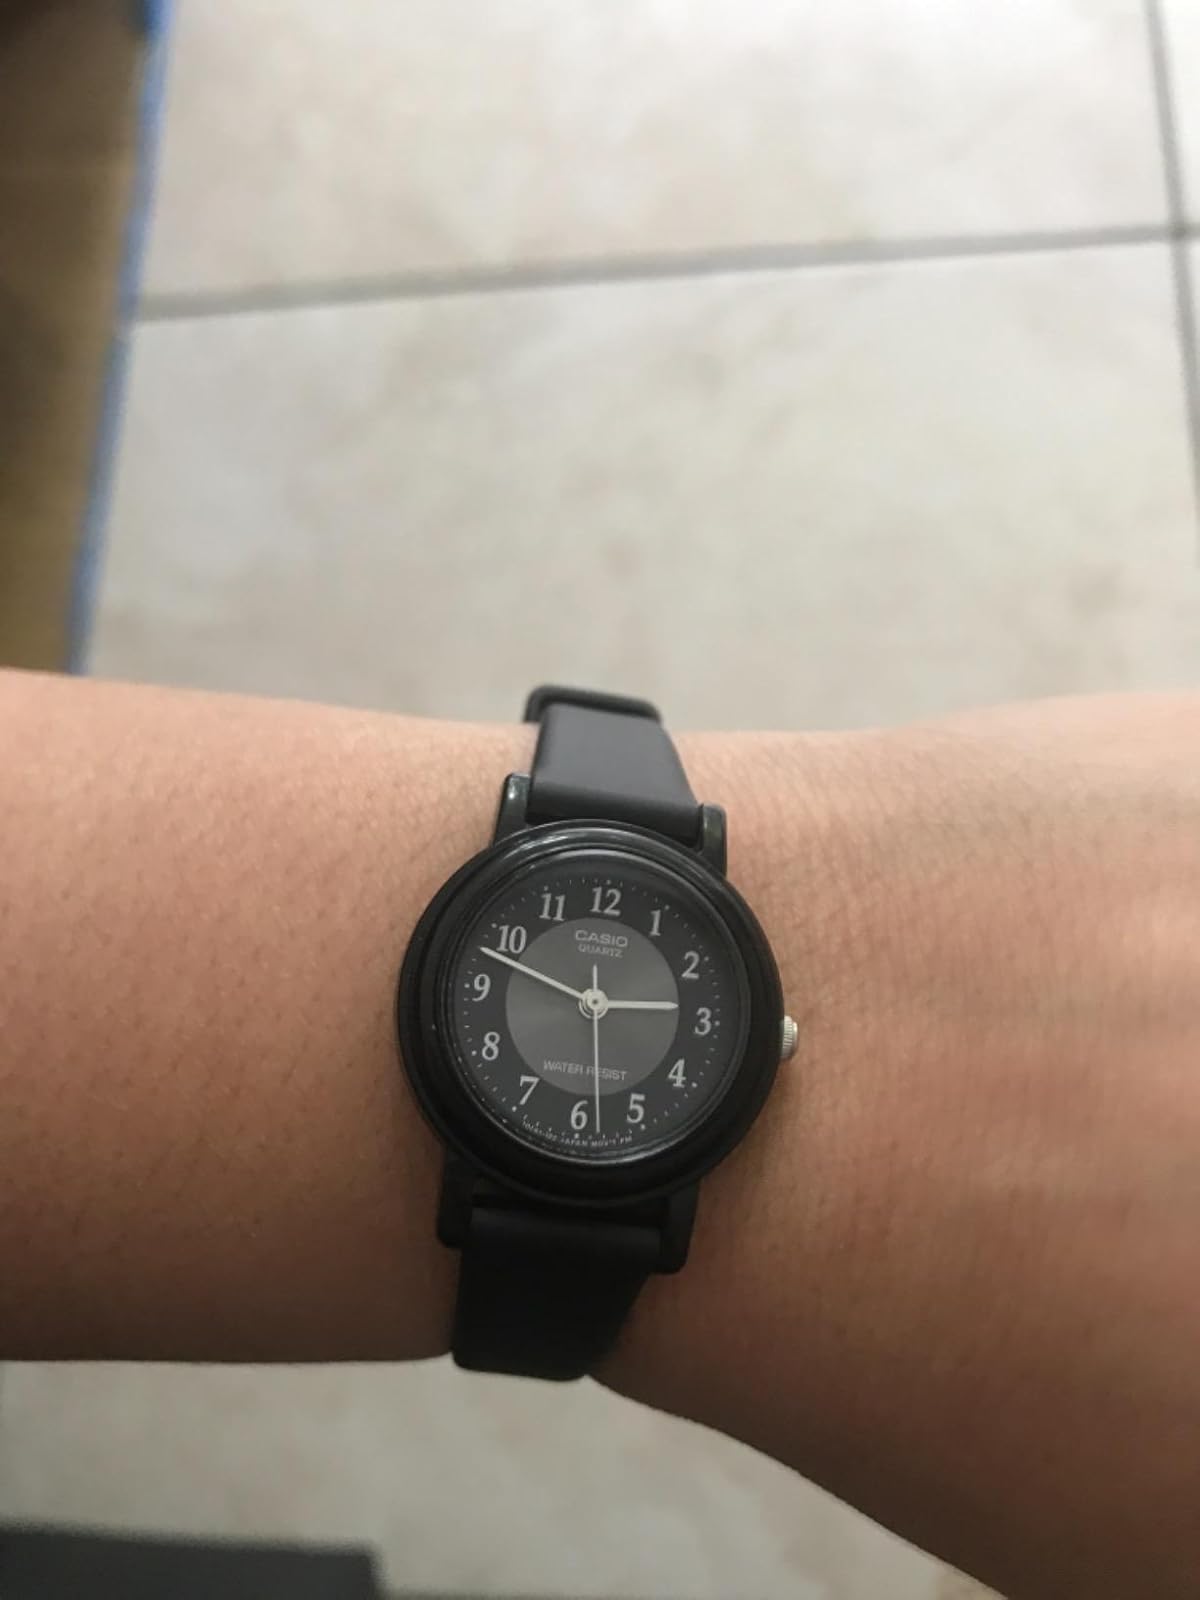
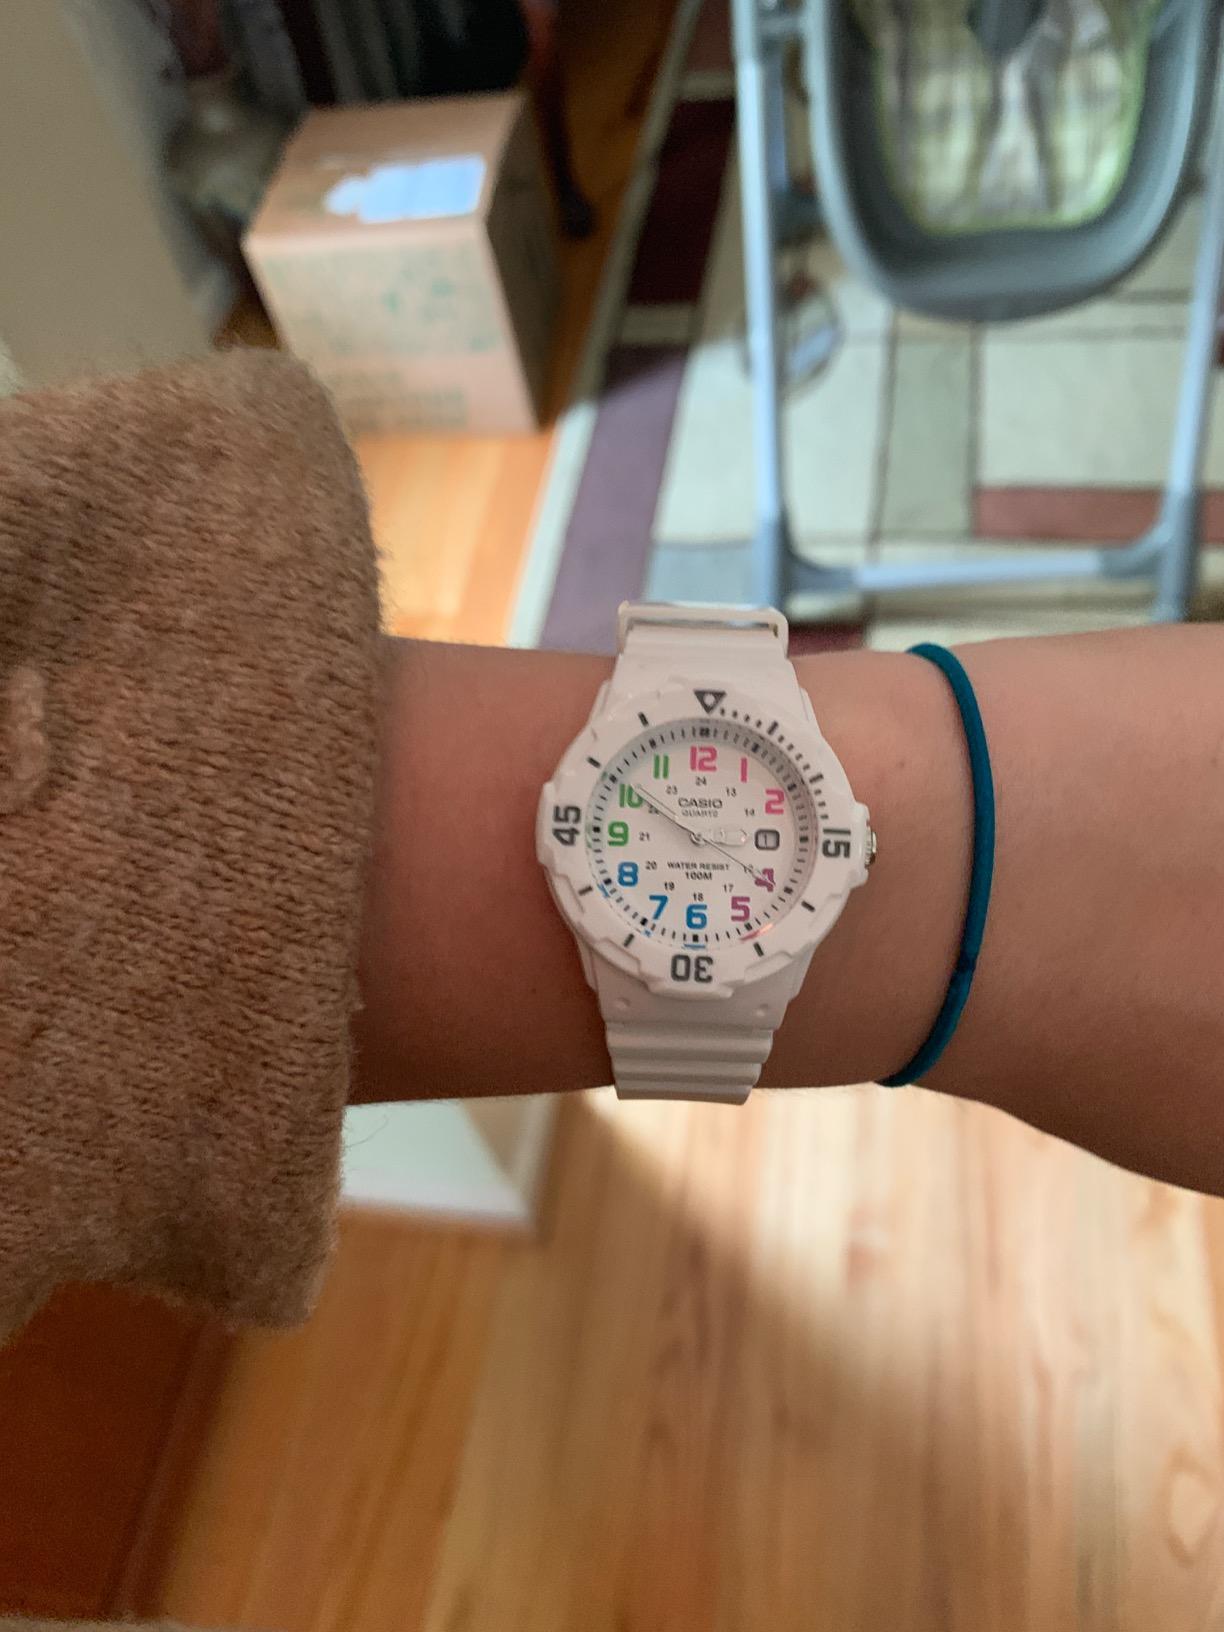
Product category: accessories_watch
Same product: no